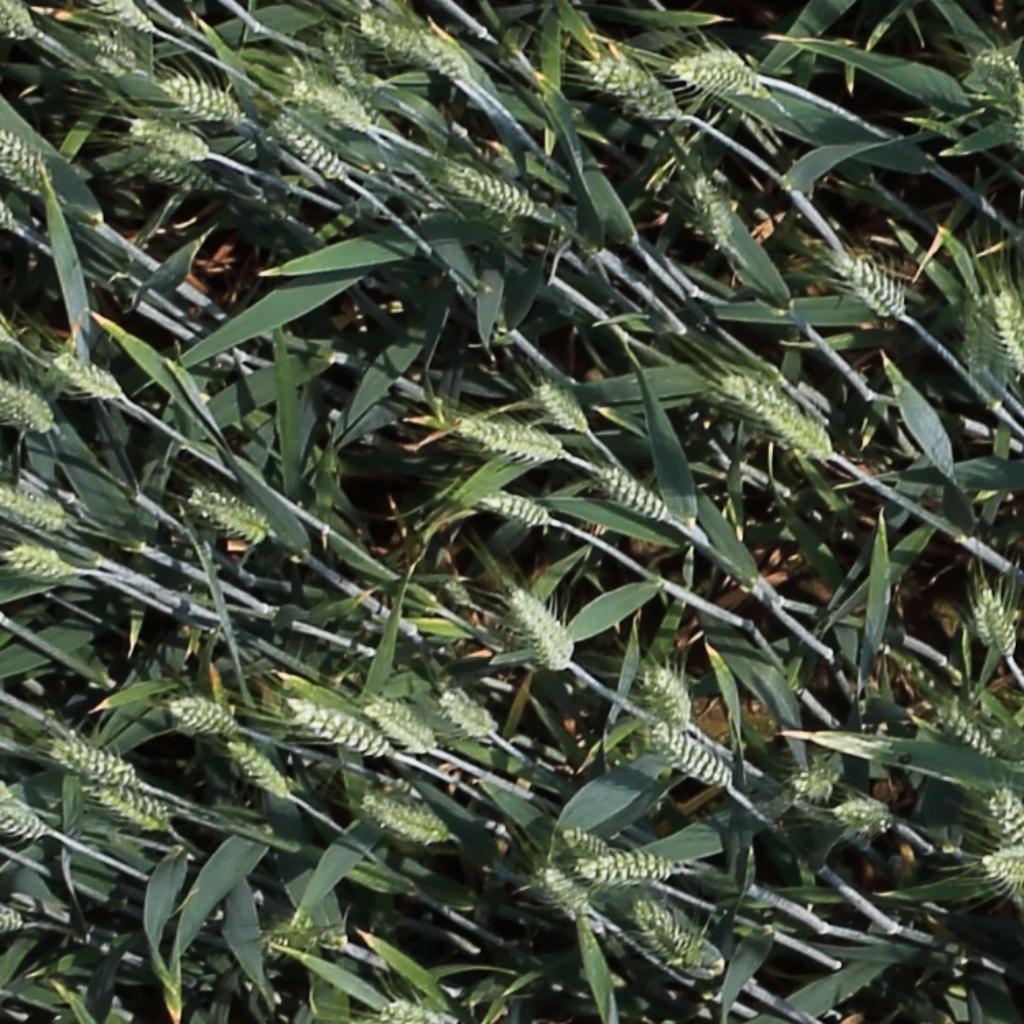
Country: Switzerland
Location: Usask
Wheat development stage: Filling